Eran Raven

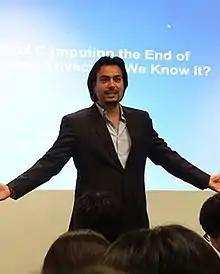
Eran Raven in Seoul, South Korea, on April 4, 2013

Raven is best known in technology circles by his birth name, Eran Feigenbaum, for his role as both the former director of security at Google Enterprise (2007-2016), and the former chief information security officer for Jet.com.